Chucky (Child's Play)

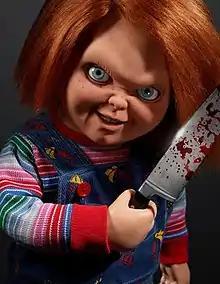
Chucky as he appears in the TV series

Chucky, originally known as Charles Lee Ray, is the main antagonist of the "Child's Play" franchise. Chucky is initially portrayed as a vicious serial killer who bleeds out from a gunshot wound and becomes Chucky through a soul transfer into a "Good Guy" doll. While originally wishing to return to a human body, Chucky's motivations change after "Seed of Chucky". Chucky was created by writer Don Mancini and has been voiced by Brad Dourif in all major movie and TV adaptations, except the 2019 remake of the same name, where he was voiced by Mark Hamill who had previously voiced Chucky on an episode of "Robot Chicken."